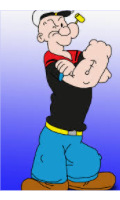
Portrait style: Cartoon Portrait